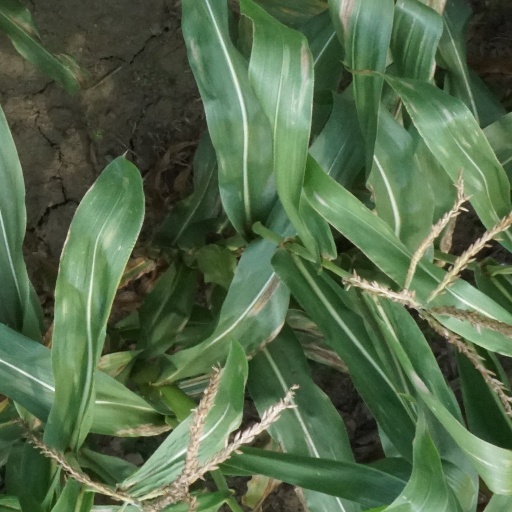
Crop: maize; corn